1962 Los Angeles Dodgers season

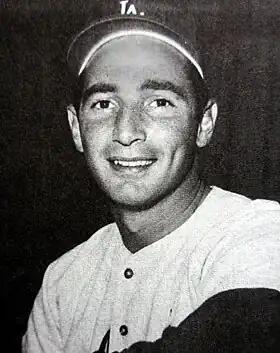
Hall of Famer Sandy Koufax

In addition, a young pitcher named Sandy Koufax had a breakthrough year of a kind for the Dodgers. Koufax led the league with an earned-run average (ERA) of 2.54, and this was first time that he had had an ERA nearly that low, and it was the first of five consecutive years in which he led the league in ERA in just 28 games pitched, Koufax has a won-loss record of 14–7, 11 complete games, and 216 strikeouts.